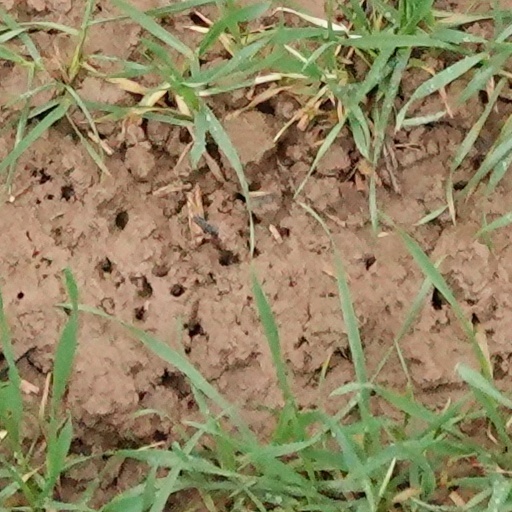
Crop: wheat